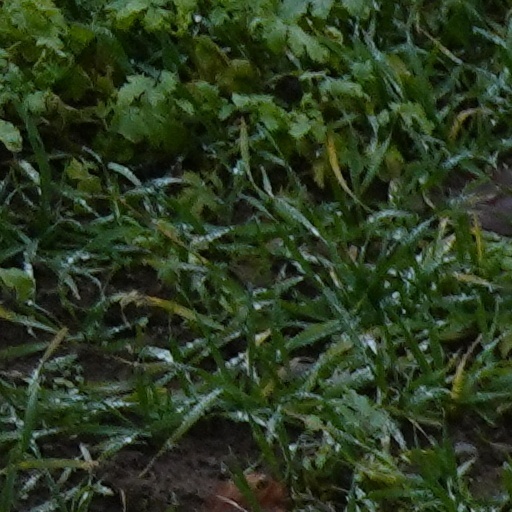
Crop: wheat